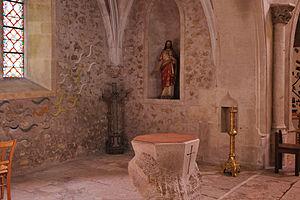
Église Saint-Sauveur, Argenton-sur-Creuse, Indre, France
L'église Saint-Sauveur d'Argenton-sur-Creuse est une église catholique française. Elle est située sur le territoire de la commune d'Argenton-sur-Creuse, dans le département de l'Indre, en région Centre-Val de Loire.